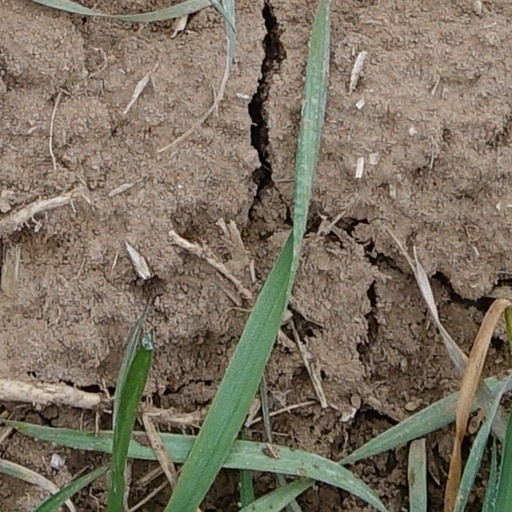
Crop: wheat